Yass Junction railway station

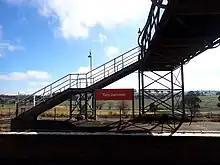
Yass Junction station footbridge, 2023

Yass Junction has the earliest surviving station building on the main southern railway, though altered. The site illustrates the changes from early construction with single-track operation to duplication, creating the need for a second platform with additional facilities, including refreshment rooms. Those facilities in a remote location indicated a concern by the railways to provide a modicum of redress to the citizens of Yass after engineering difficulties meant their town was by-passed by the Southern Railway. The site is significant because of the group of buildings, including a signal box, footbridge, station buildings and residence.